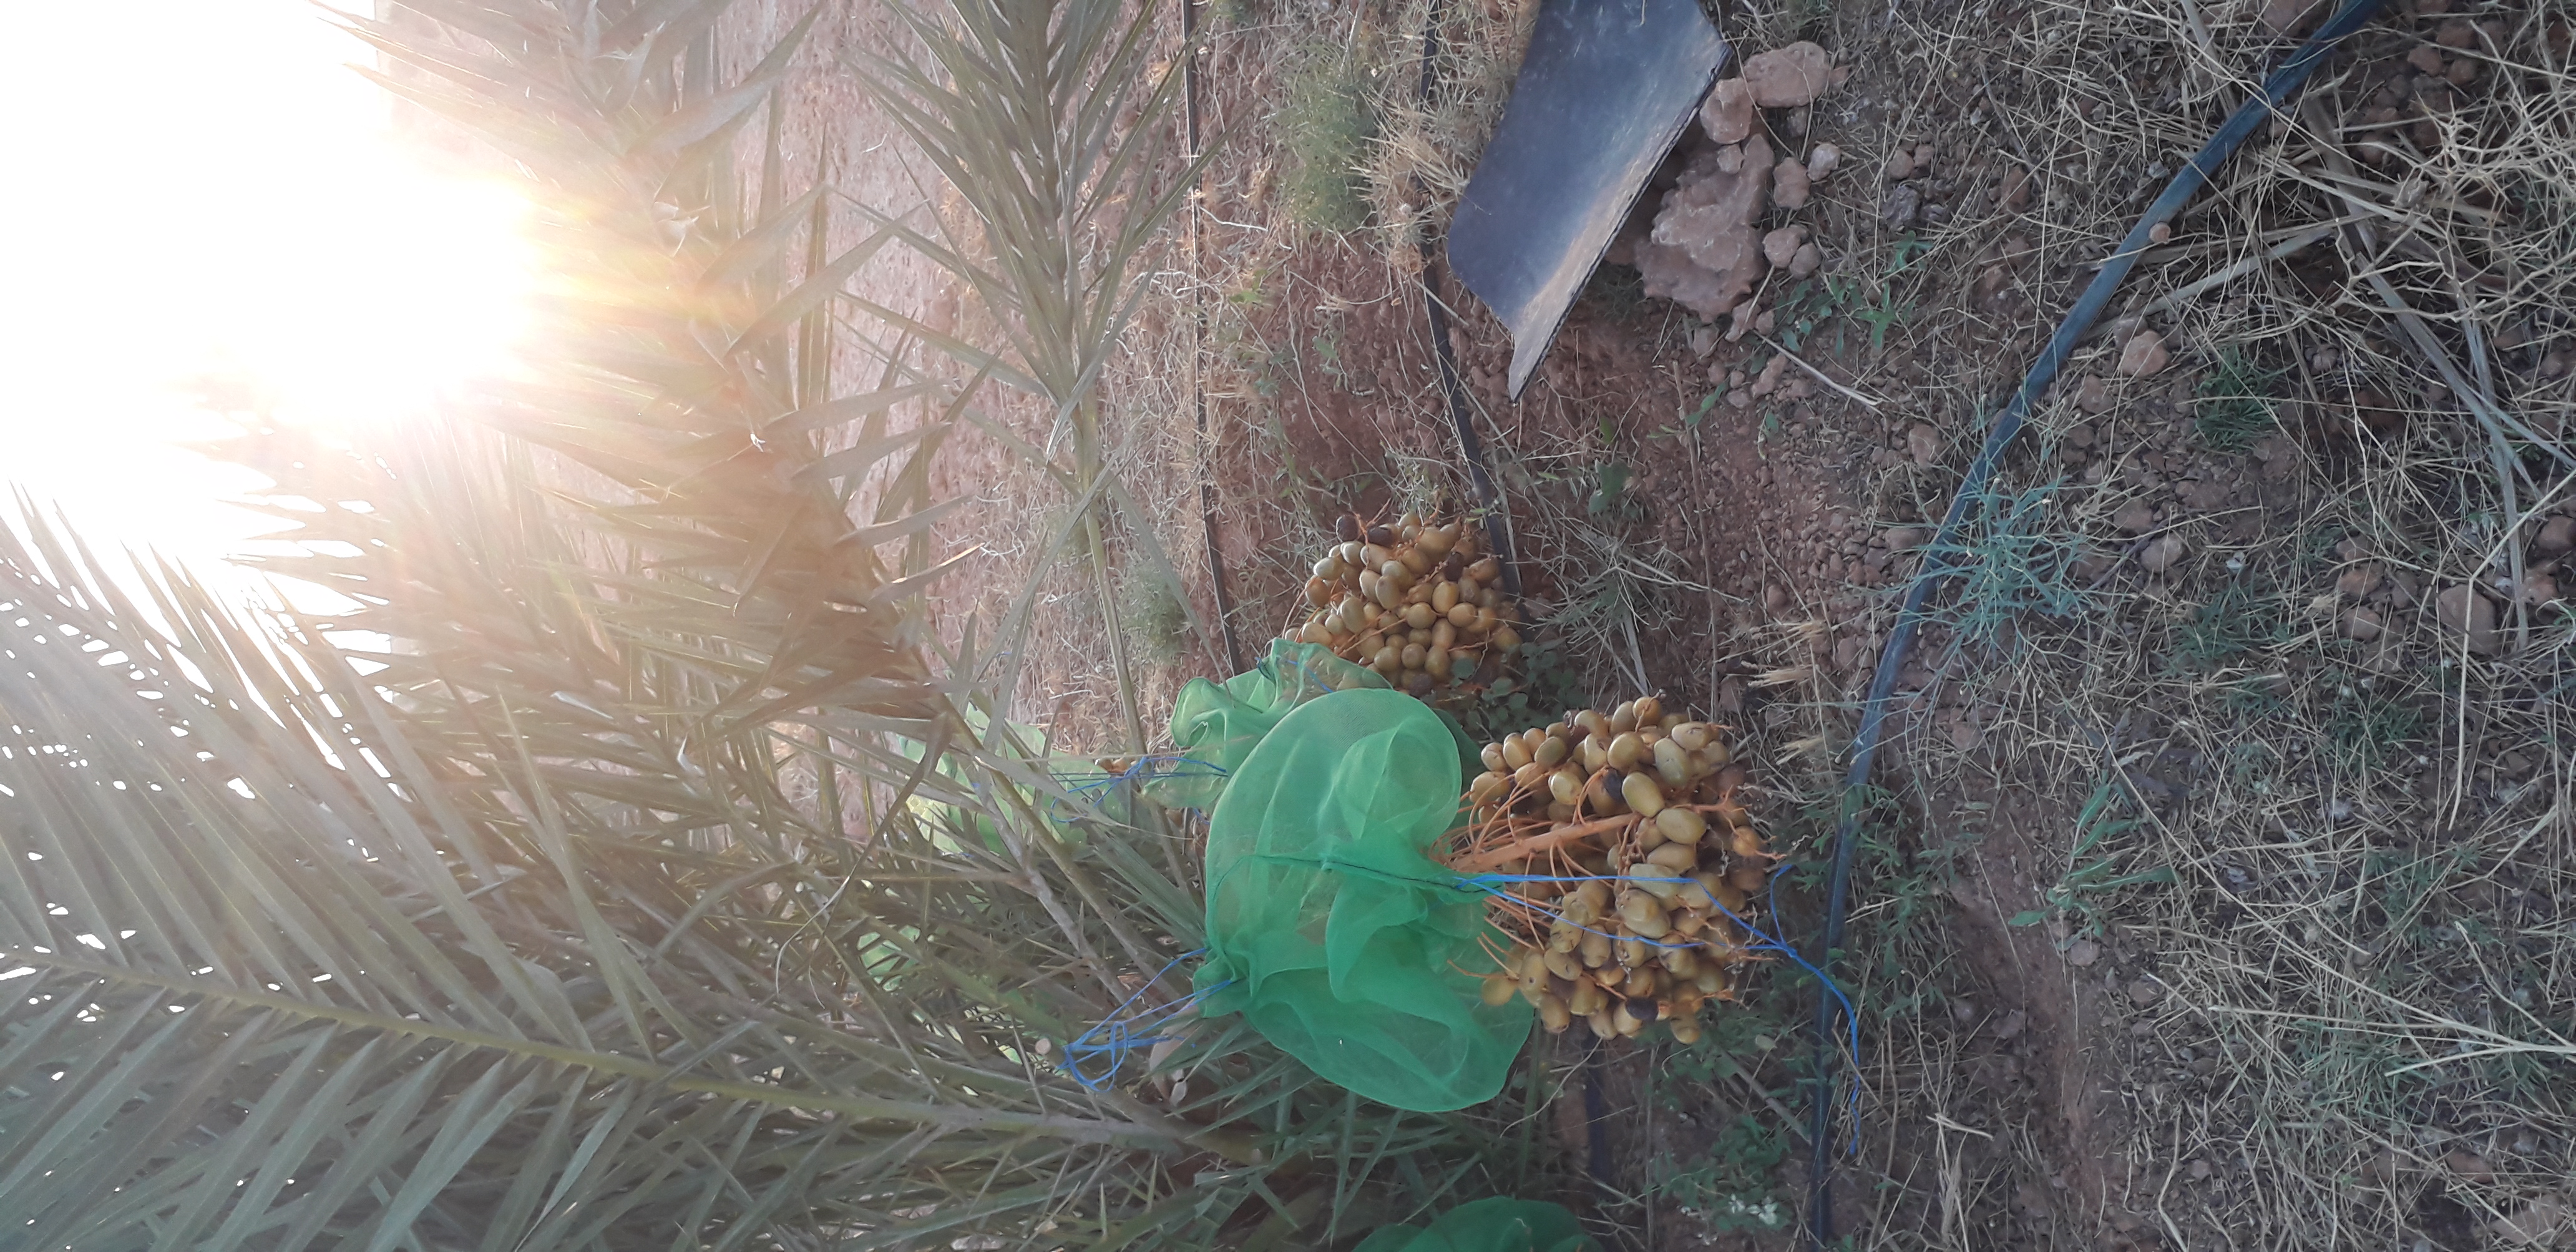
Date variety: Boufagous